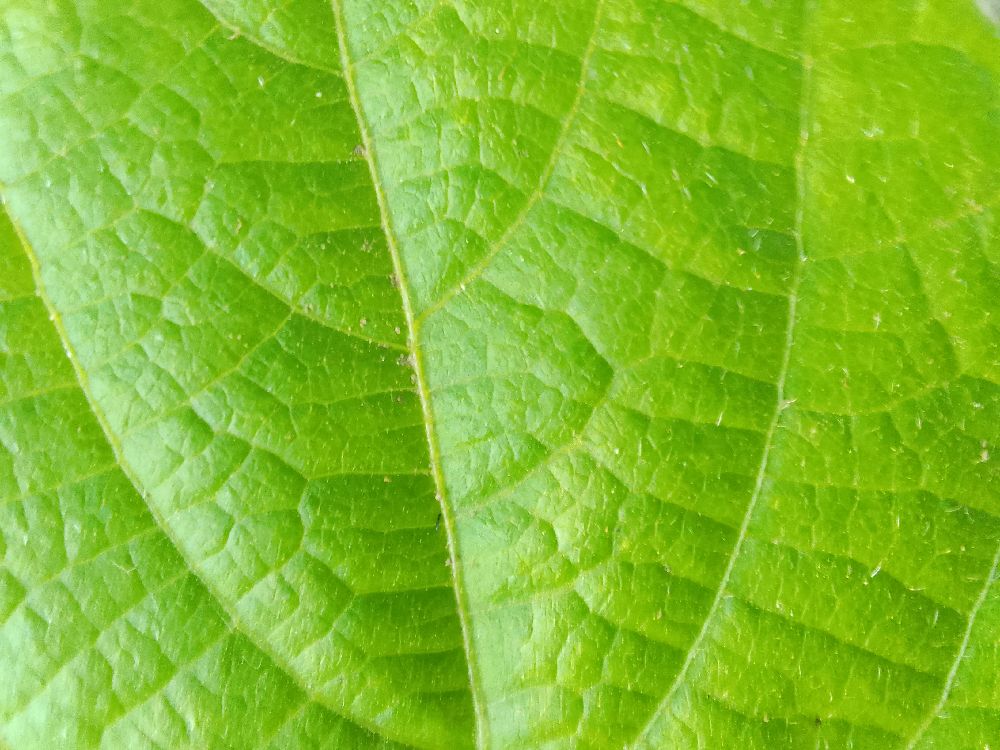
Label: healthy